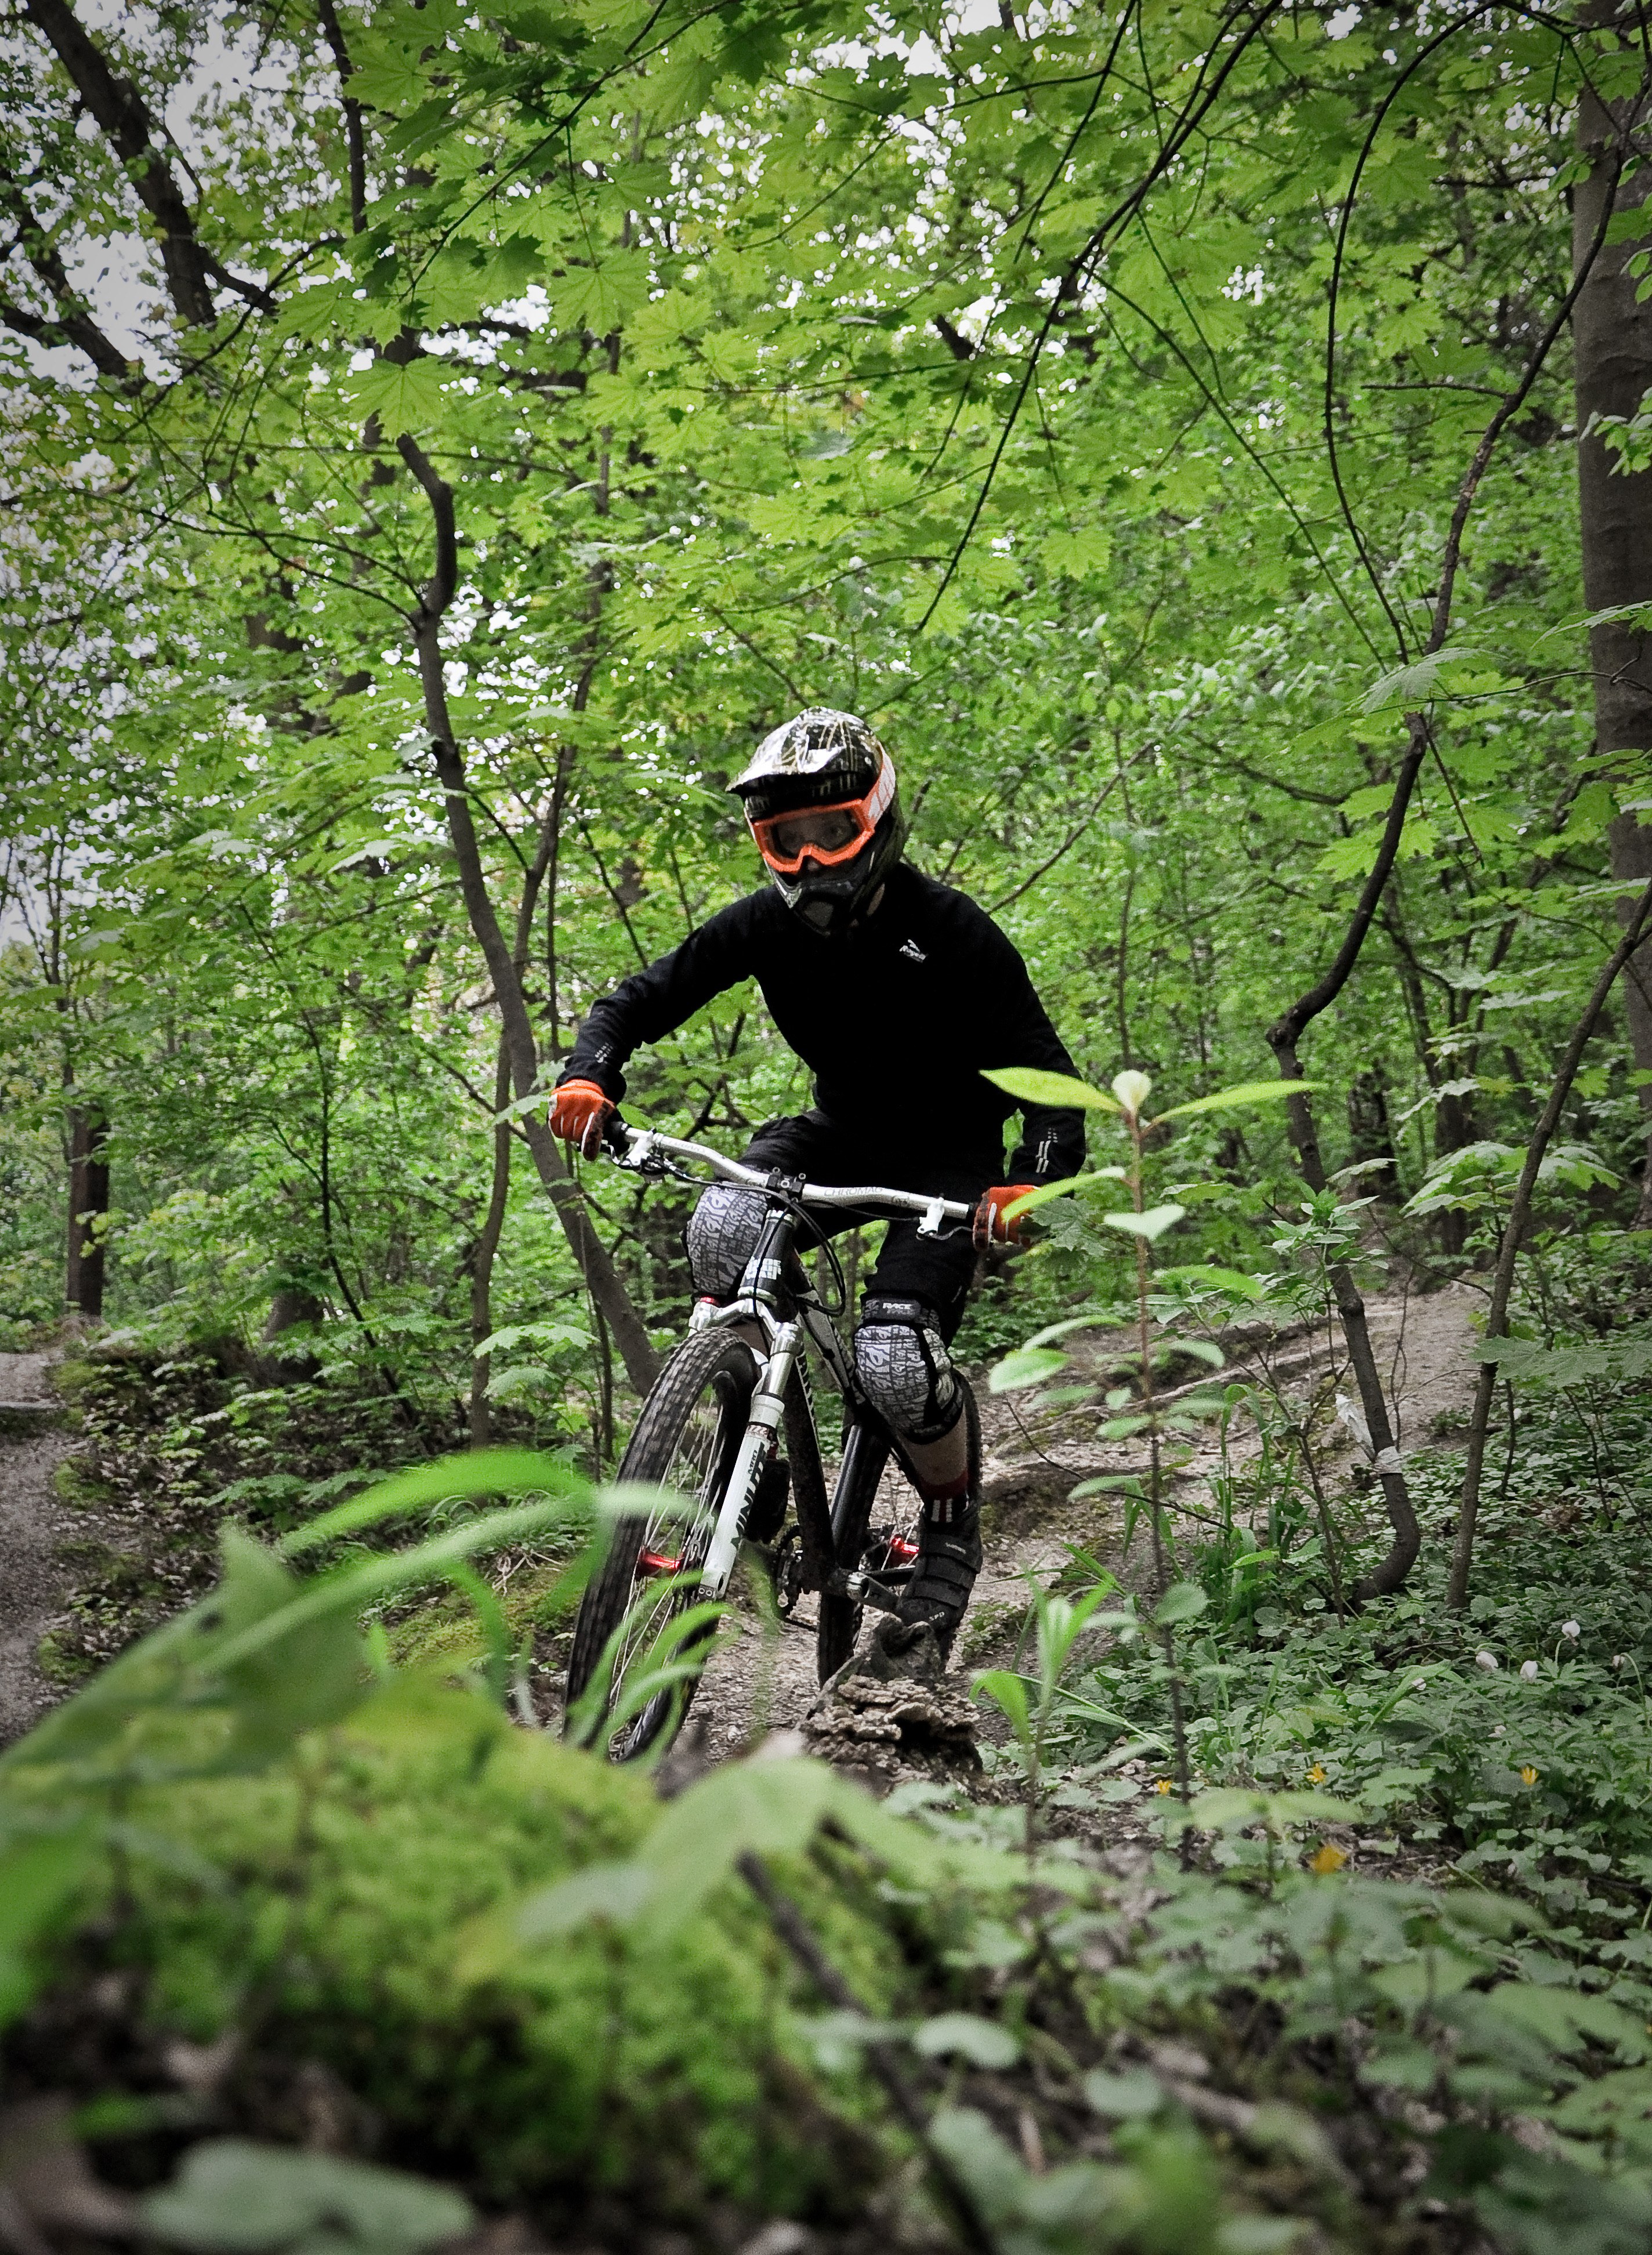
mountain, trail, sport, crossing, bicycle, bike, jumping, rider, vehicle, dirt, mud, action, extreme, extreme sport, speed, sports equipment, mountain bike, outdoors, riding, cycling, sports, biking, hobby, session, freeride, supercross, stunt, mountain biking, cycle sport, downhill mountain biking, mountain bike racing